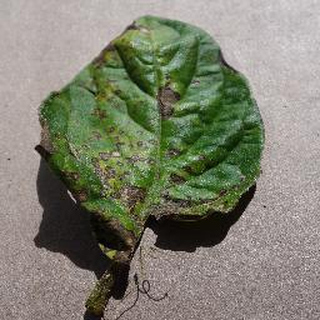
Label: tomato_early_blight